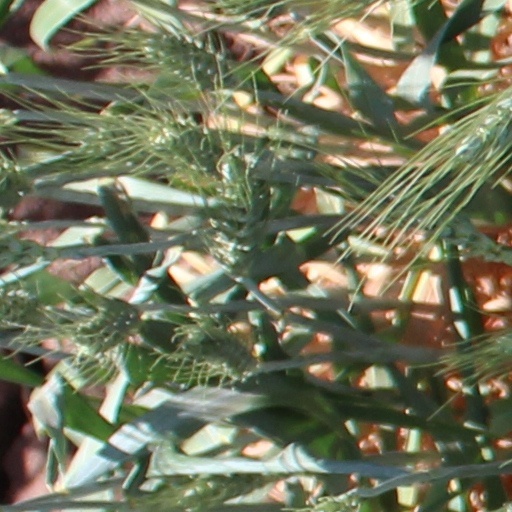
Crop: wheat